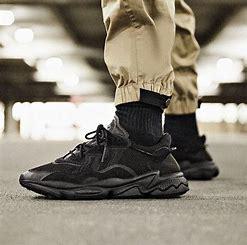
Brand: adidas
Model: originals Adidas Originals Ozweego